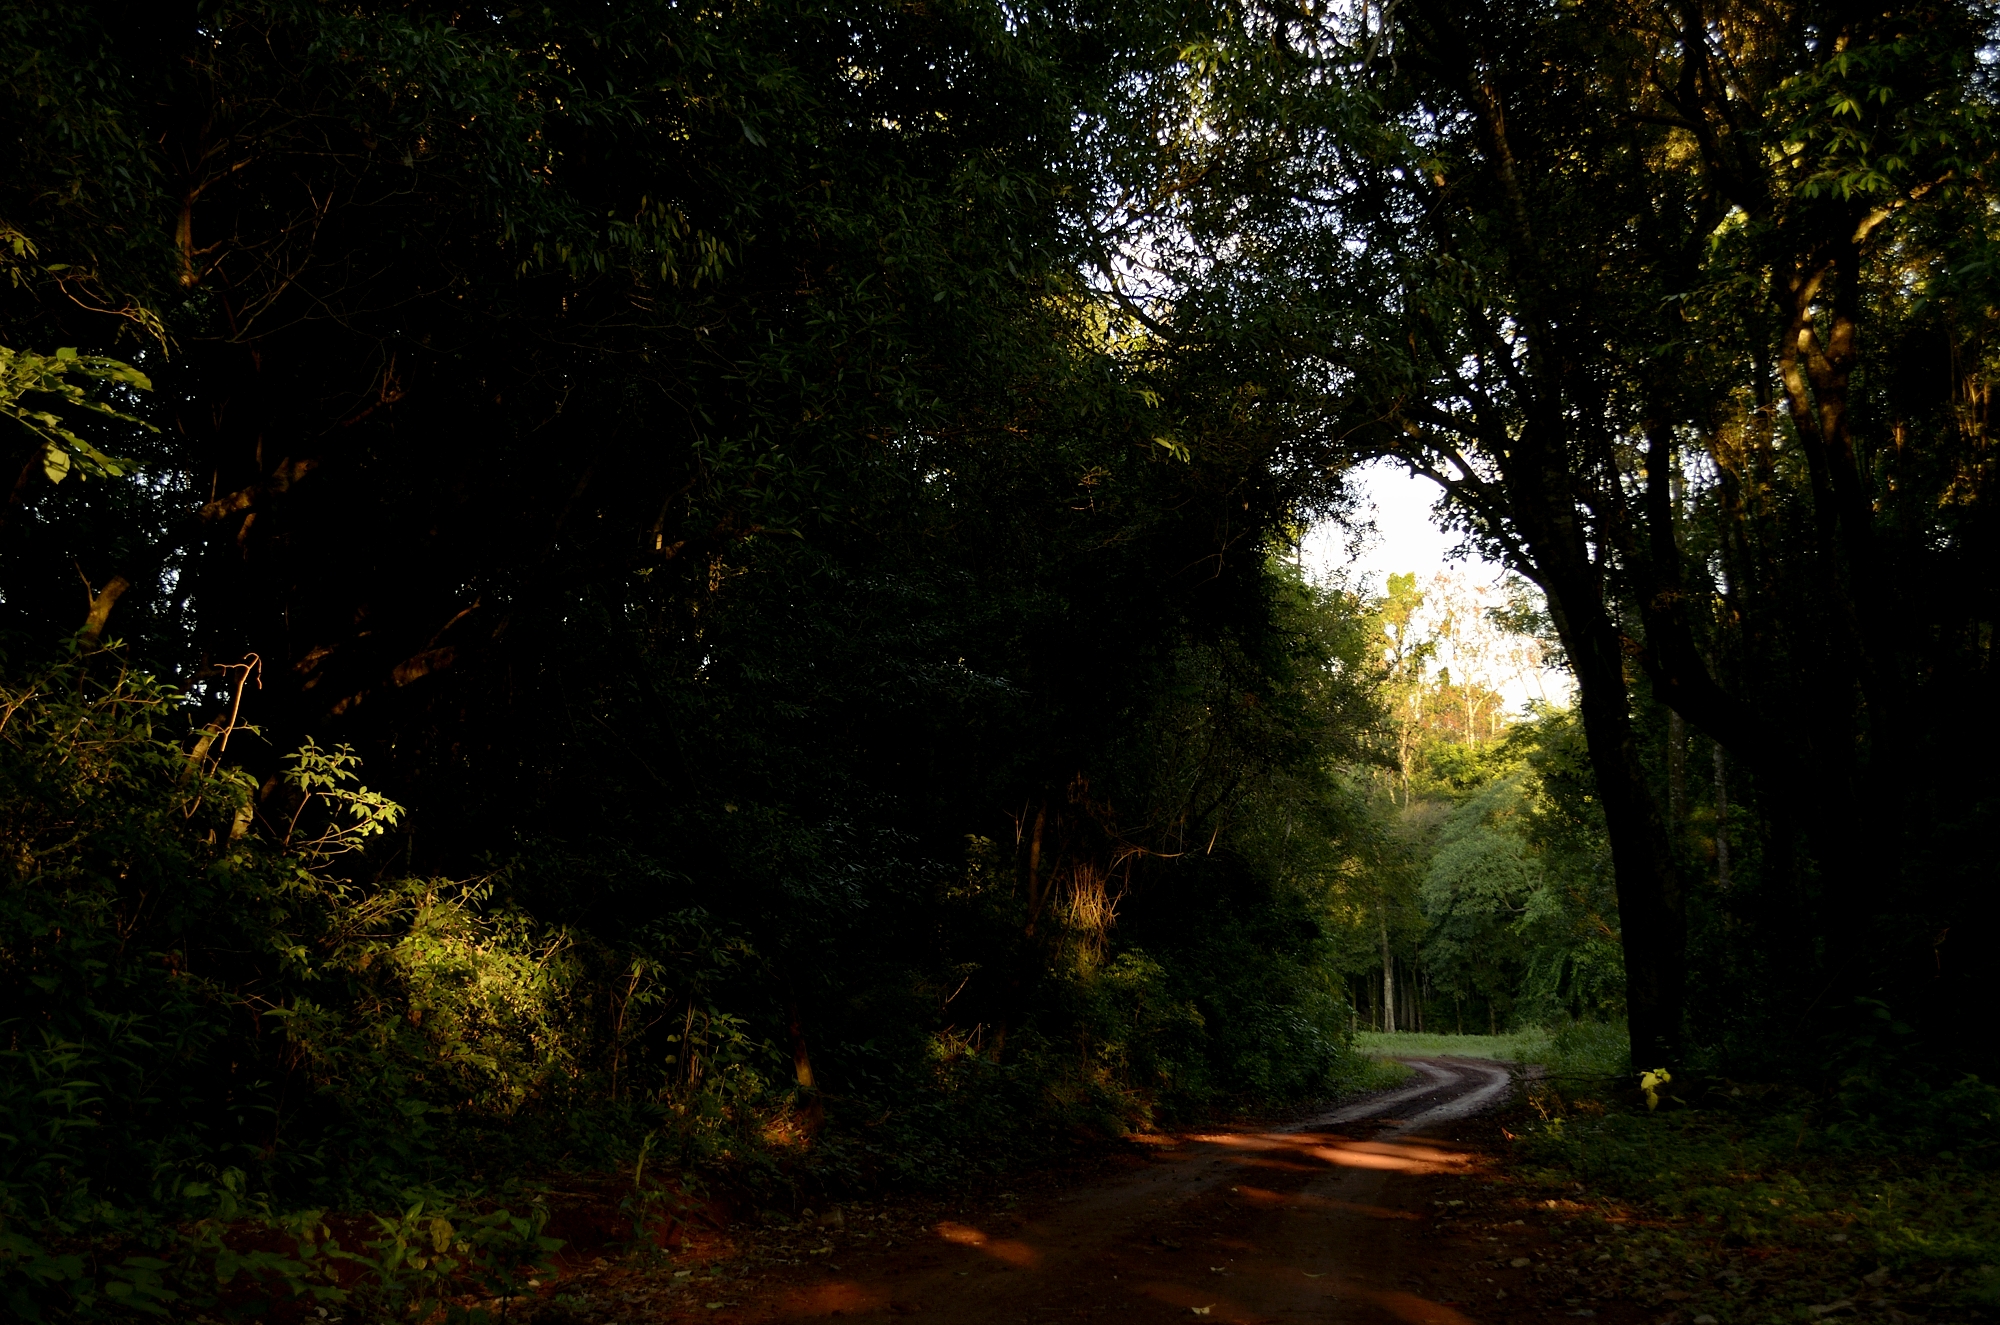
tree, nature, forest, branch, light, sunset, night, sunlight, morning, leaf, evening, green, jungle, autumn, darkness, rainforest, rojo, camino, verde, woodland, eldorado, misiones, selva, tierra, habitat, natural environment, atmospheric phenomenon, woody plant